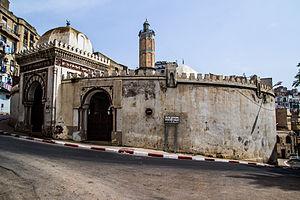
Cet article présente une liste de grandes mosquées historiques d'Algérie, non exhaustive.
La Mosquée Hassan Pacha est une mosquée d'Oran construite en 1796, sous le règne du bey Mohamed El-Kébir, sur ordre du pacha Baba Hassan d’Alger, qui contribua à sa construction avec l'argent du rachat de captifs chrétiens. Elle est située sur la rive droite de l'oued Rhi, dans le quartier de Sidi El-Houari.